Delitzsch unterer Bahnhof

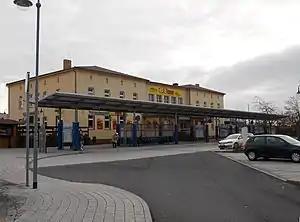
Entrance building and bus stop

Delitzsch unterer Bahnhof (lower station) (abbreviated as Delitzsch unt Bf) is one of two railway stations in the town of Delitzsch in the German state of Saxony. It has an average of 2,500 to 5,000 passengers per day.